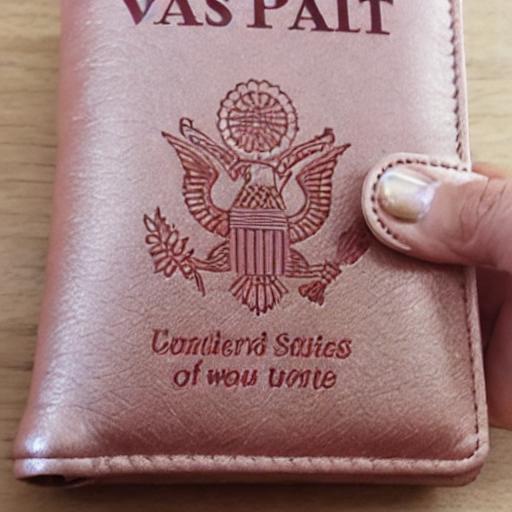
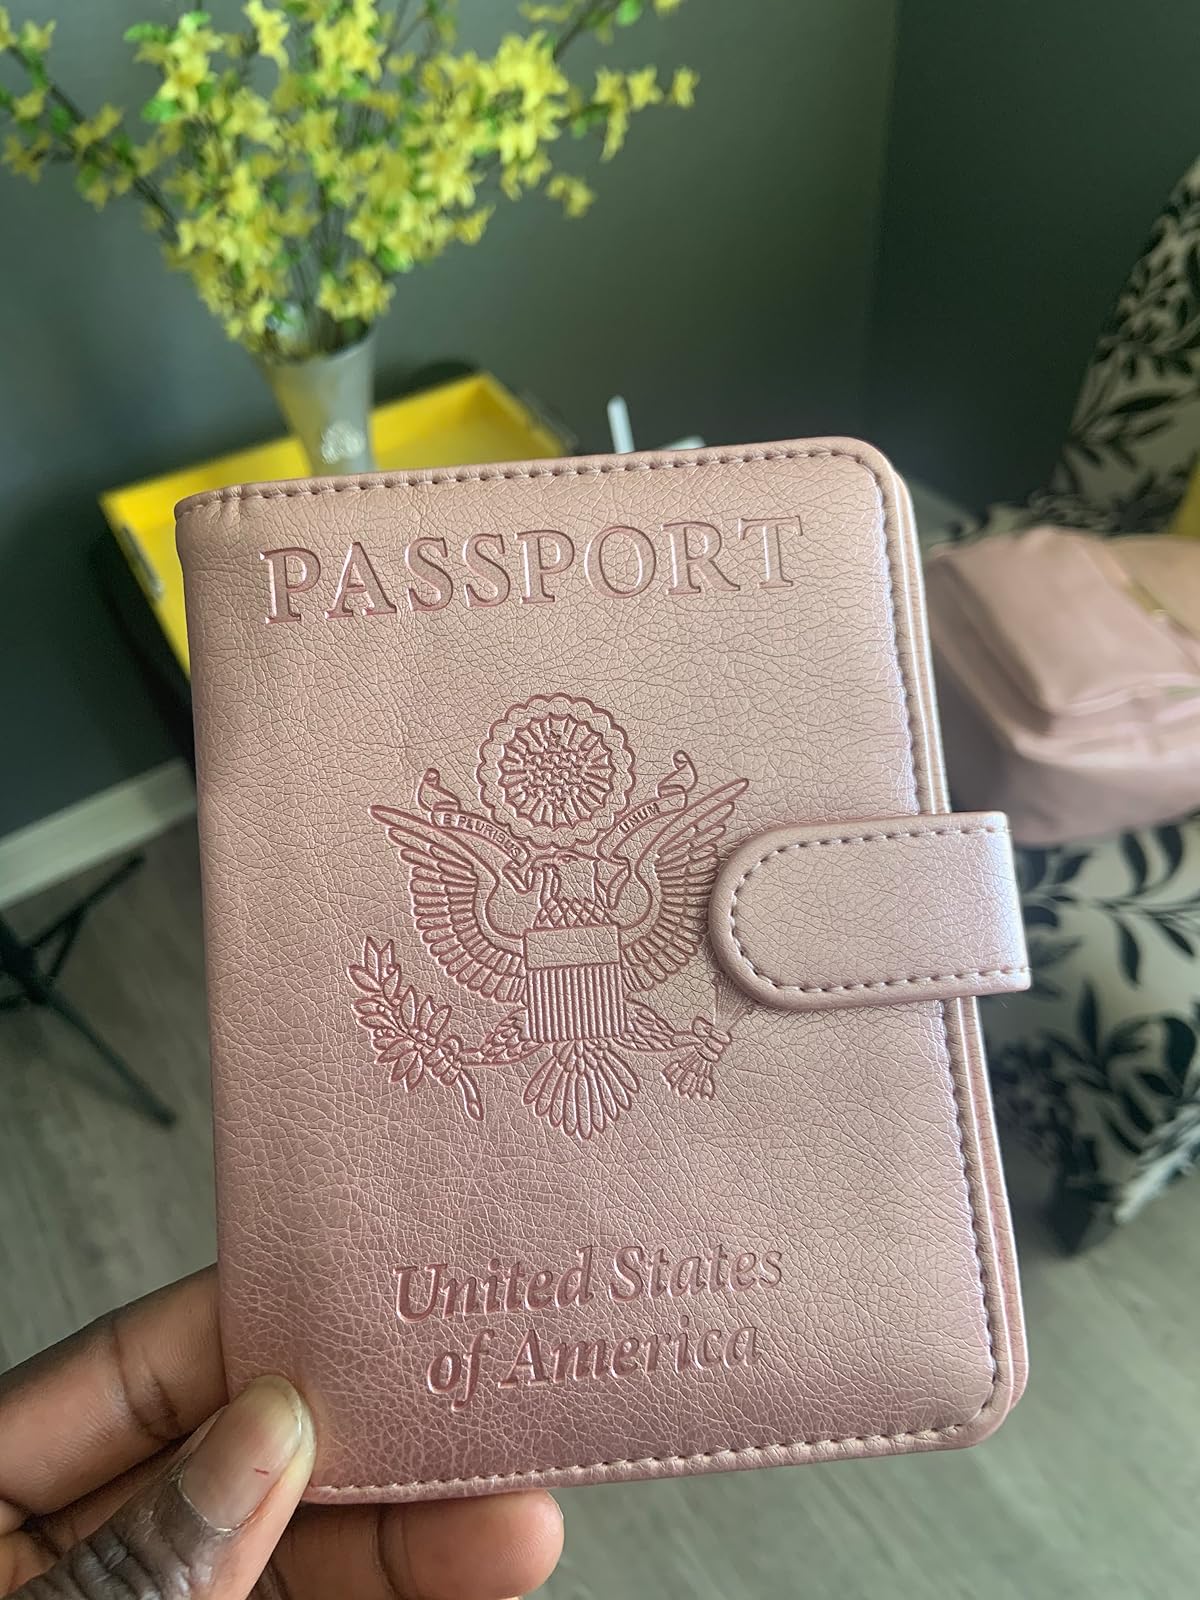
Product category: accessories_wallet
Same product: no